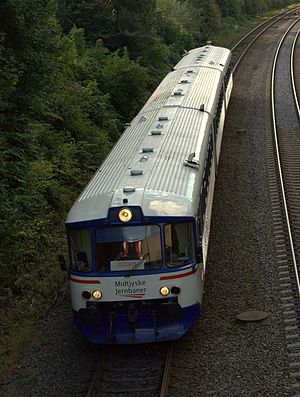
Kongsvang Trinbræt / Galleri
Odderbanen ved Kongsvang i Århus.
Kongsvang Station er en letbanestation på Odderbanen i bydelen Viby i Aarhus. Den blev oprindeligt etableret som jernbanestation. Som sådan blev den betjent af alle tog med enkelte undtagelse i myldretiden. Stationen består af en enkelt perron placeret øst for sporene.